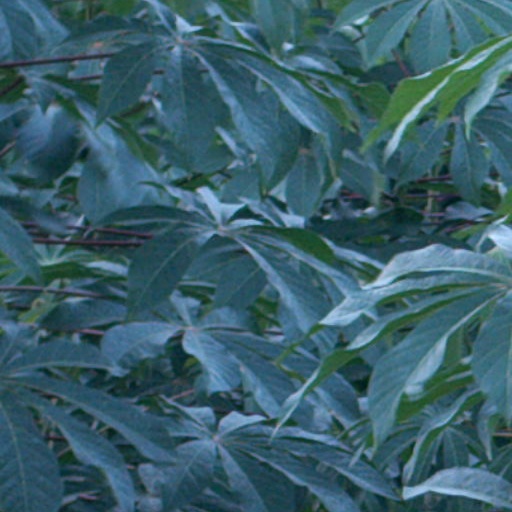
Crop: cassava